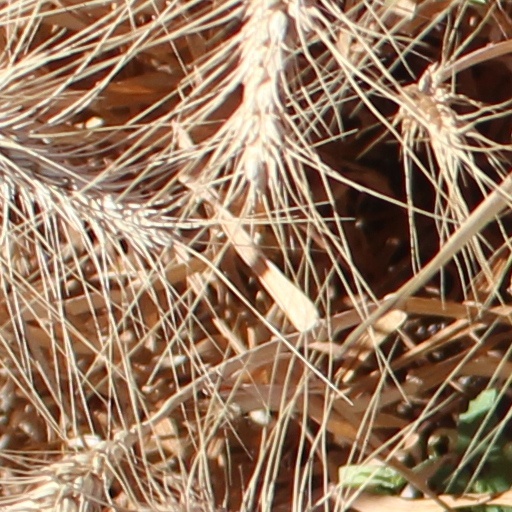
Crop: wheat